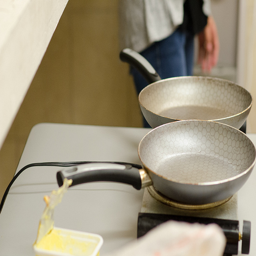
two cooking pans on an electric heating stove
Two frying pans sit empty on a small stove.
A pair of frying pans sitting  on a heating burner
An electric burner on a table holding up two pans.
Two frying pans resting on a heating plate.